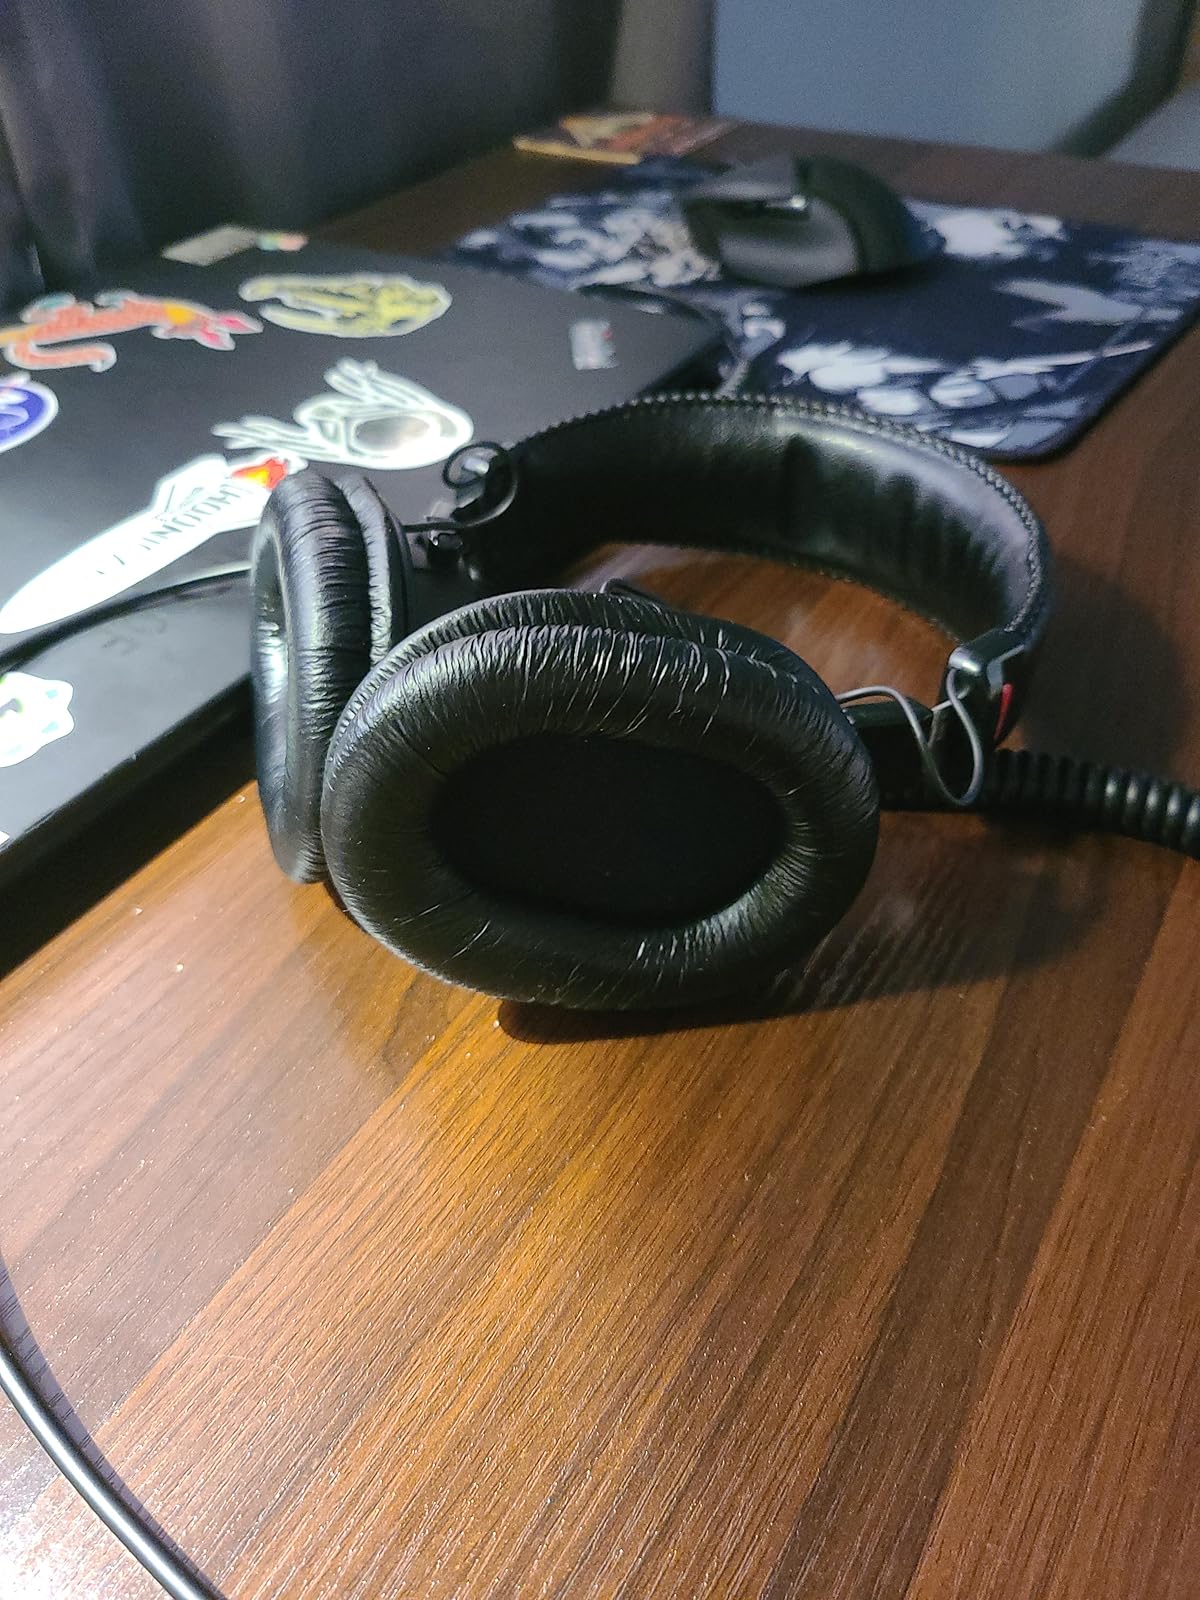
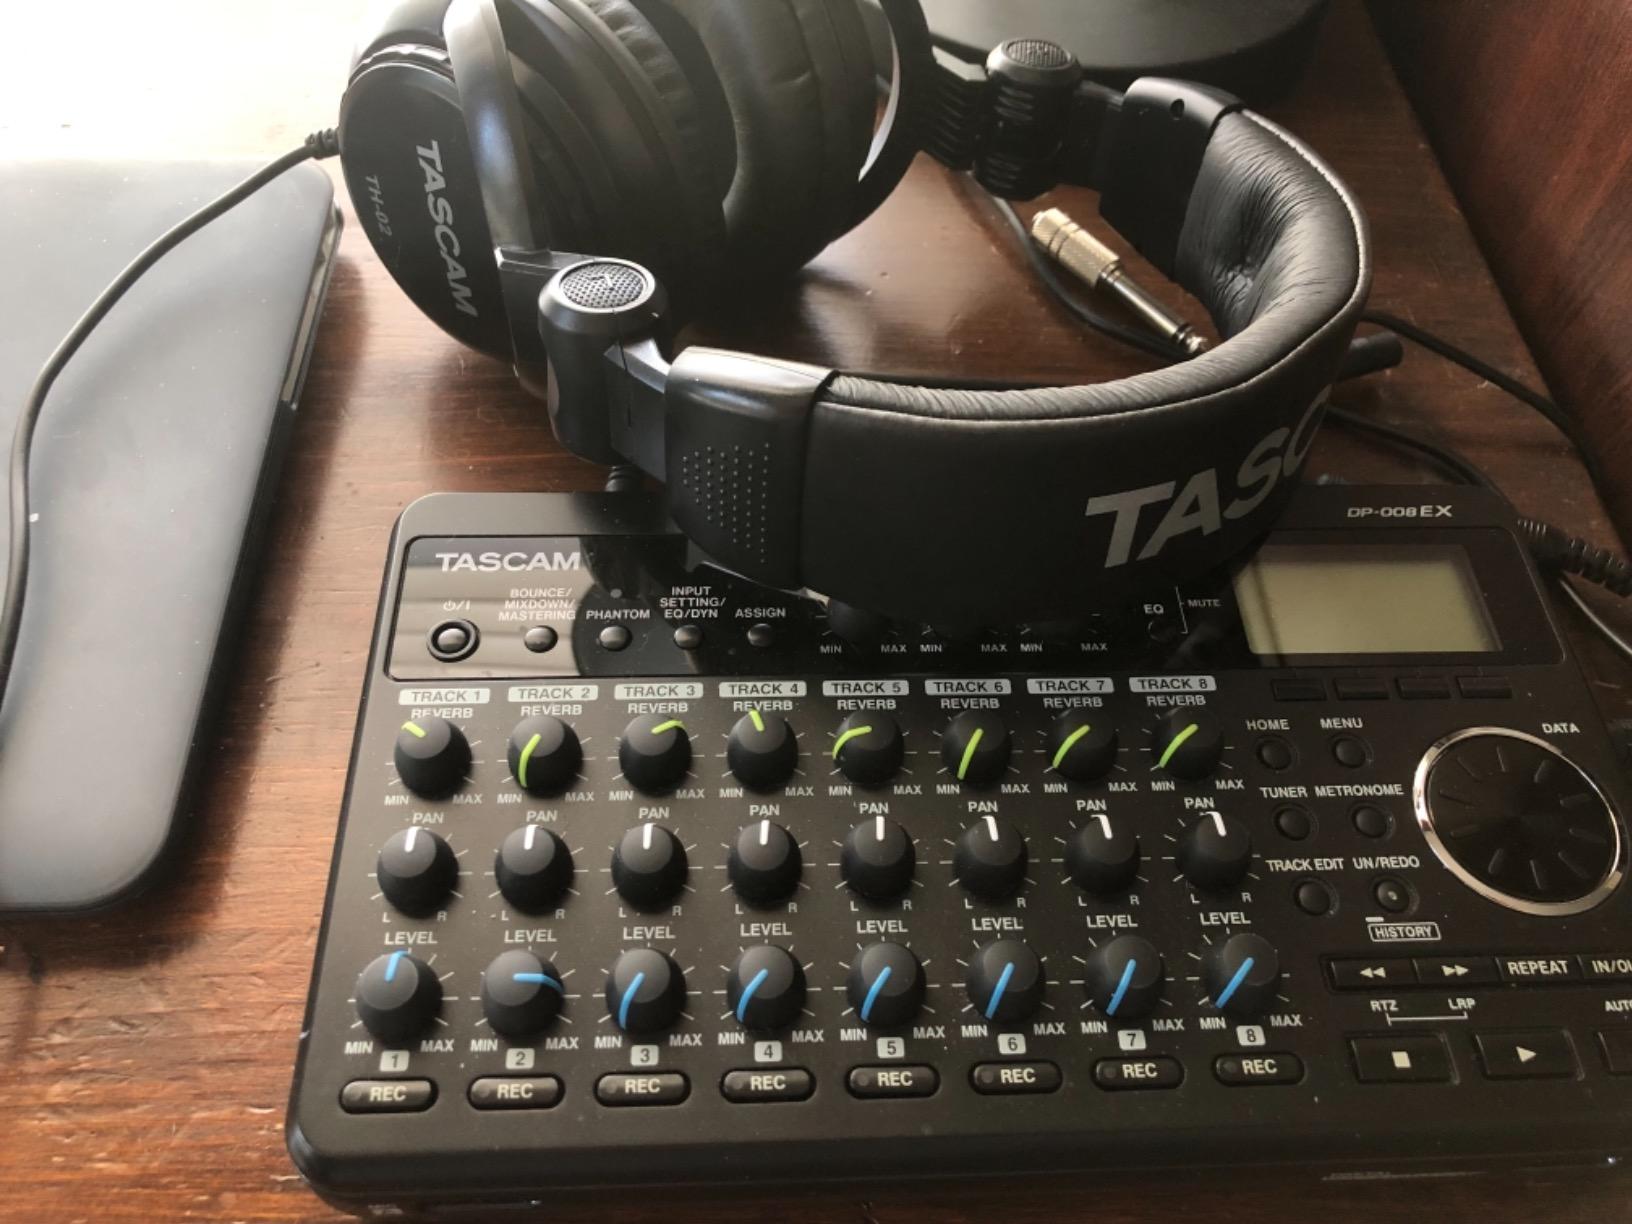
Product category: headphones
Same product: no